Tony Harding

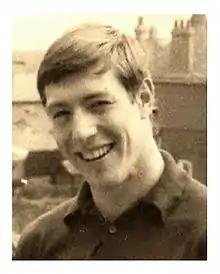

Anthony John "Tony" Harding (9 January 1942 – 12 January 2014) was a British illustrator of boys' action comics specialising in football stories. He worked for D. C. Thomson & Co. and IPC Magazines in a career that spanned over 30 years, on comics such as "Bullet", "Scorcher", "Hornet", "Action", "Roy of the Rovers", "Victor" and "Scoop", amongst others.